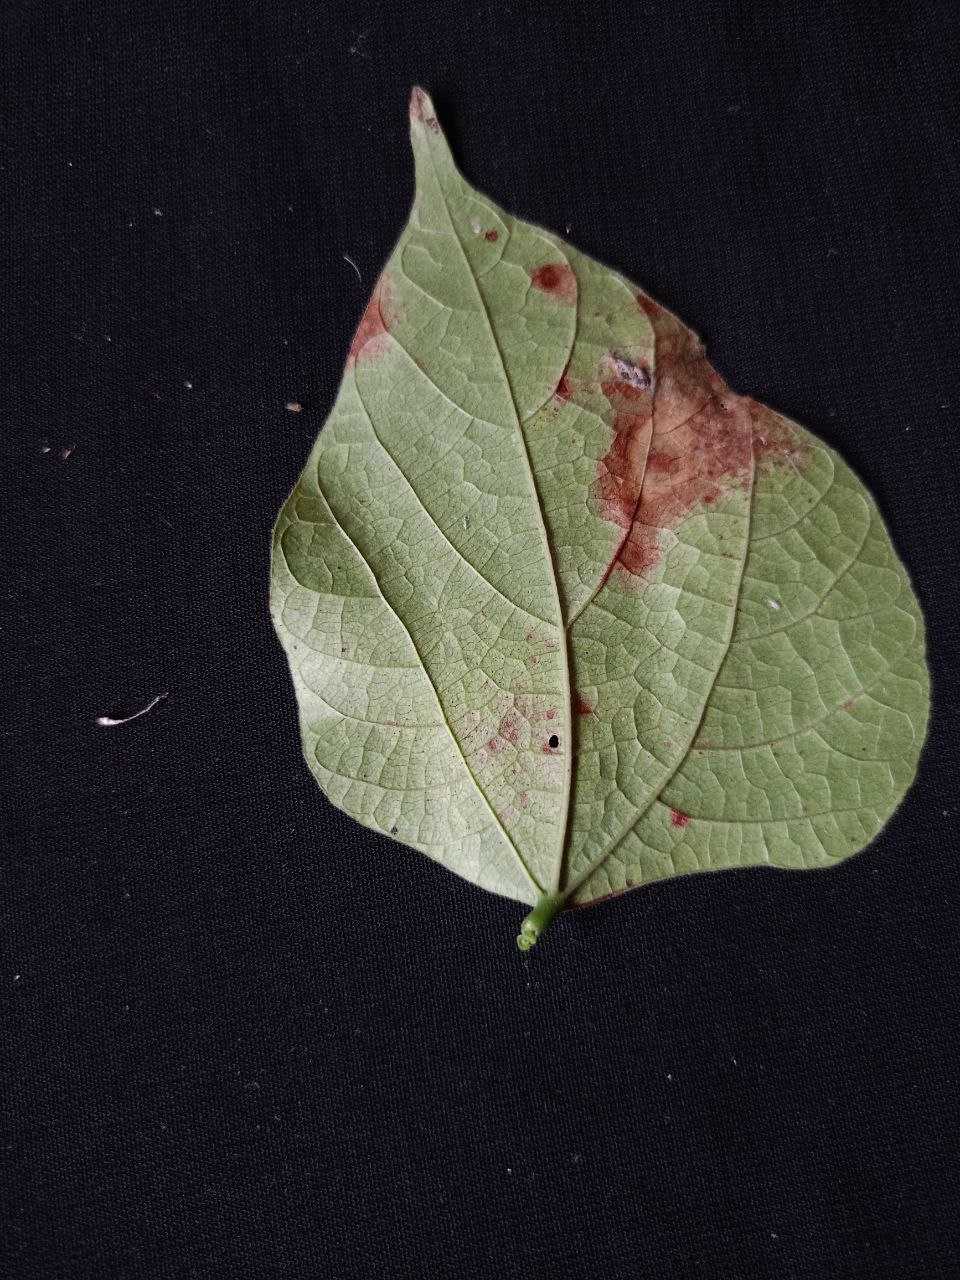
Crop: bean
Leaf condition: Blight